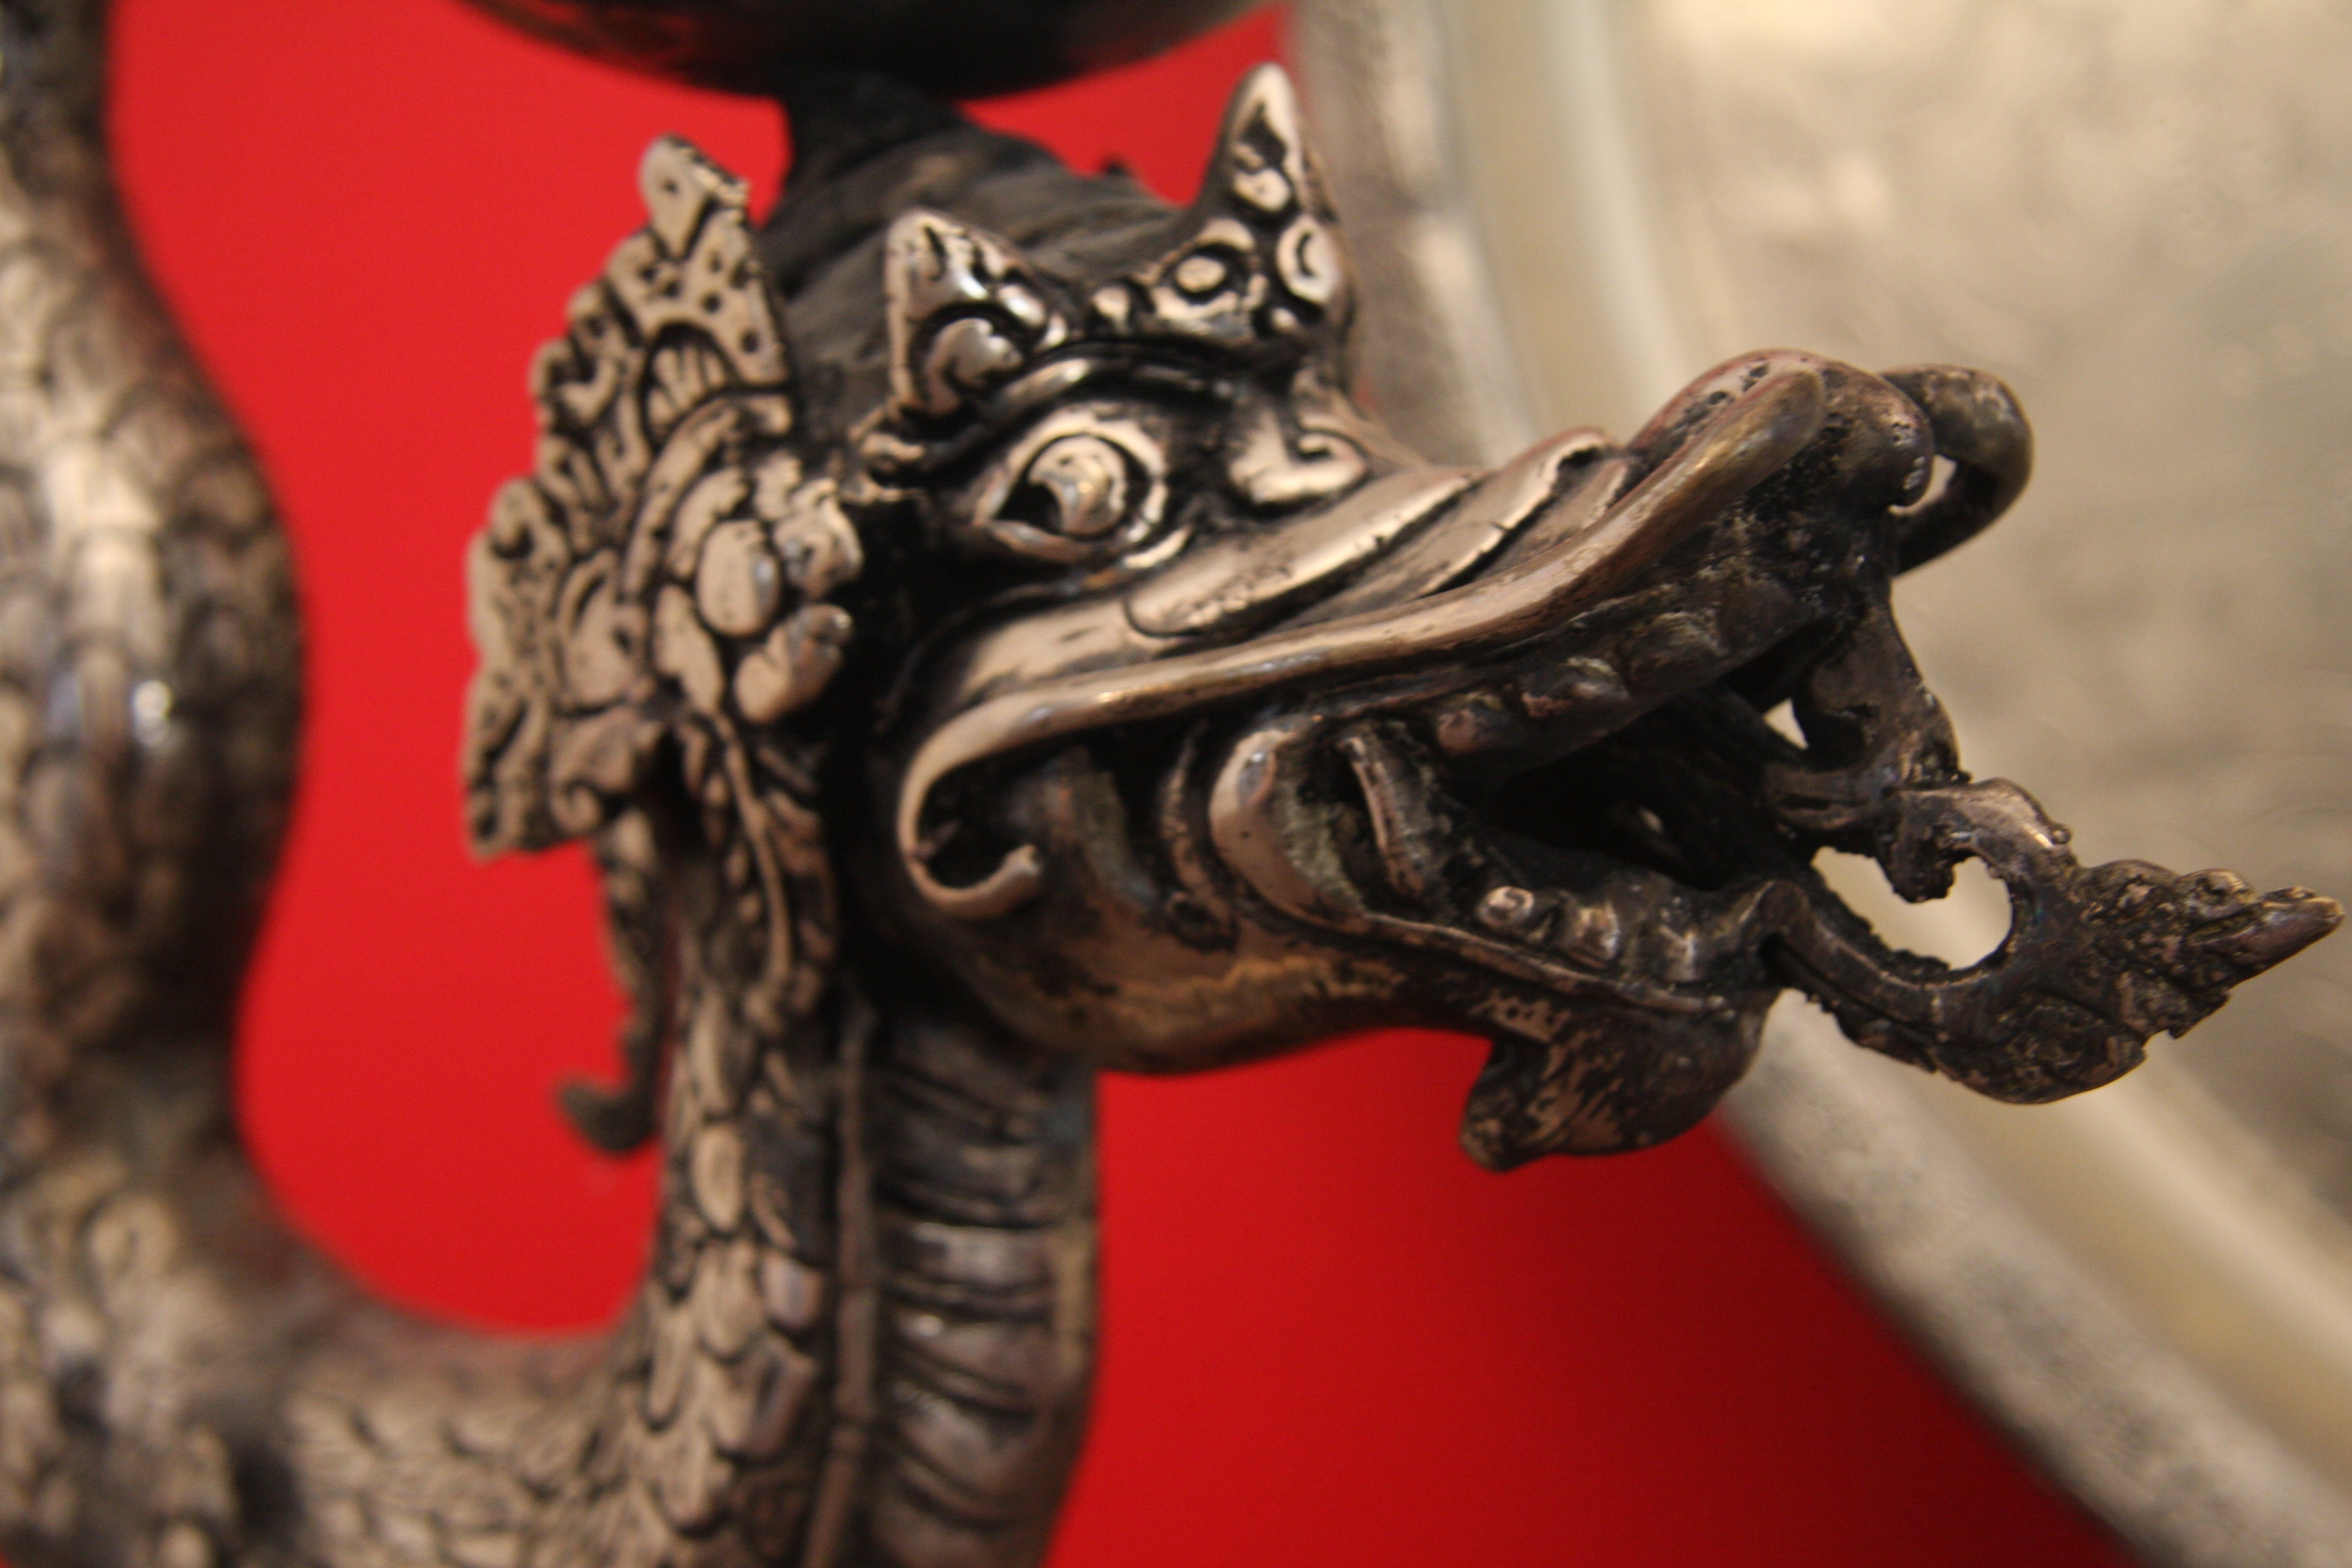
statue, chinese, red, drake, interior design, sculpture, art, temple, animals, dragon, carving, serpent, mythology